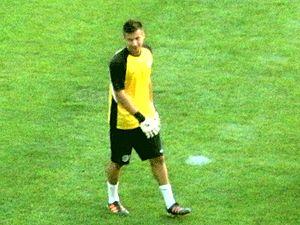
Baptiste VALETTE, gardien du MHSC.
Baptiste Valette, né le 1ᵉʳ septembre 1992 à Sète, est un footballeur français évoluant au poste de gardien de but à l'AS Nancy-Lorraine et en équipe de France de football de plage.